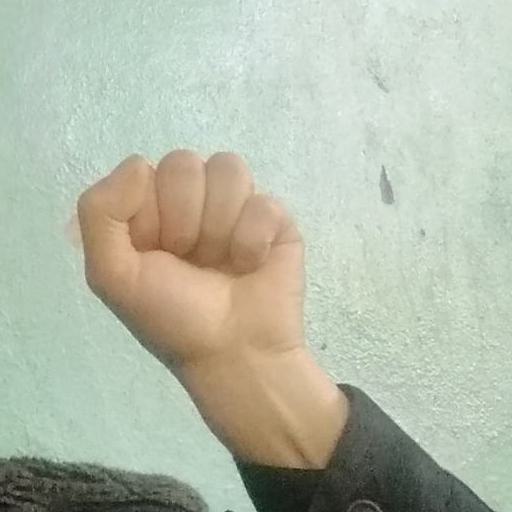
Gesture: fist